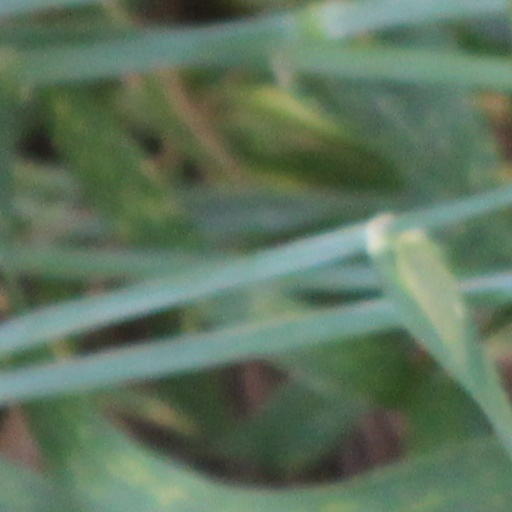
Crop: wheat